Wahconah Park

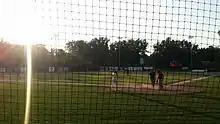
The sun shining onto the field at Wahconah Park

In 1927, a dike was installed on the Housatonic River to prevent recurrent flooding.